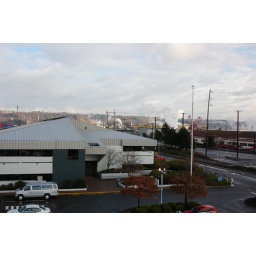
Port Offices. I am standing on a observation tower the port built in their office parking lot.